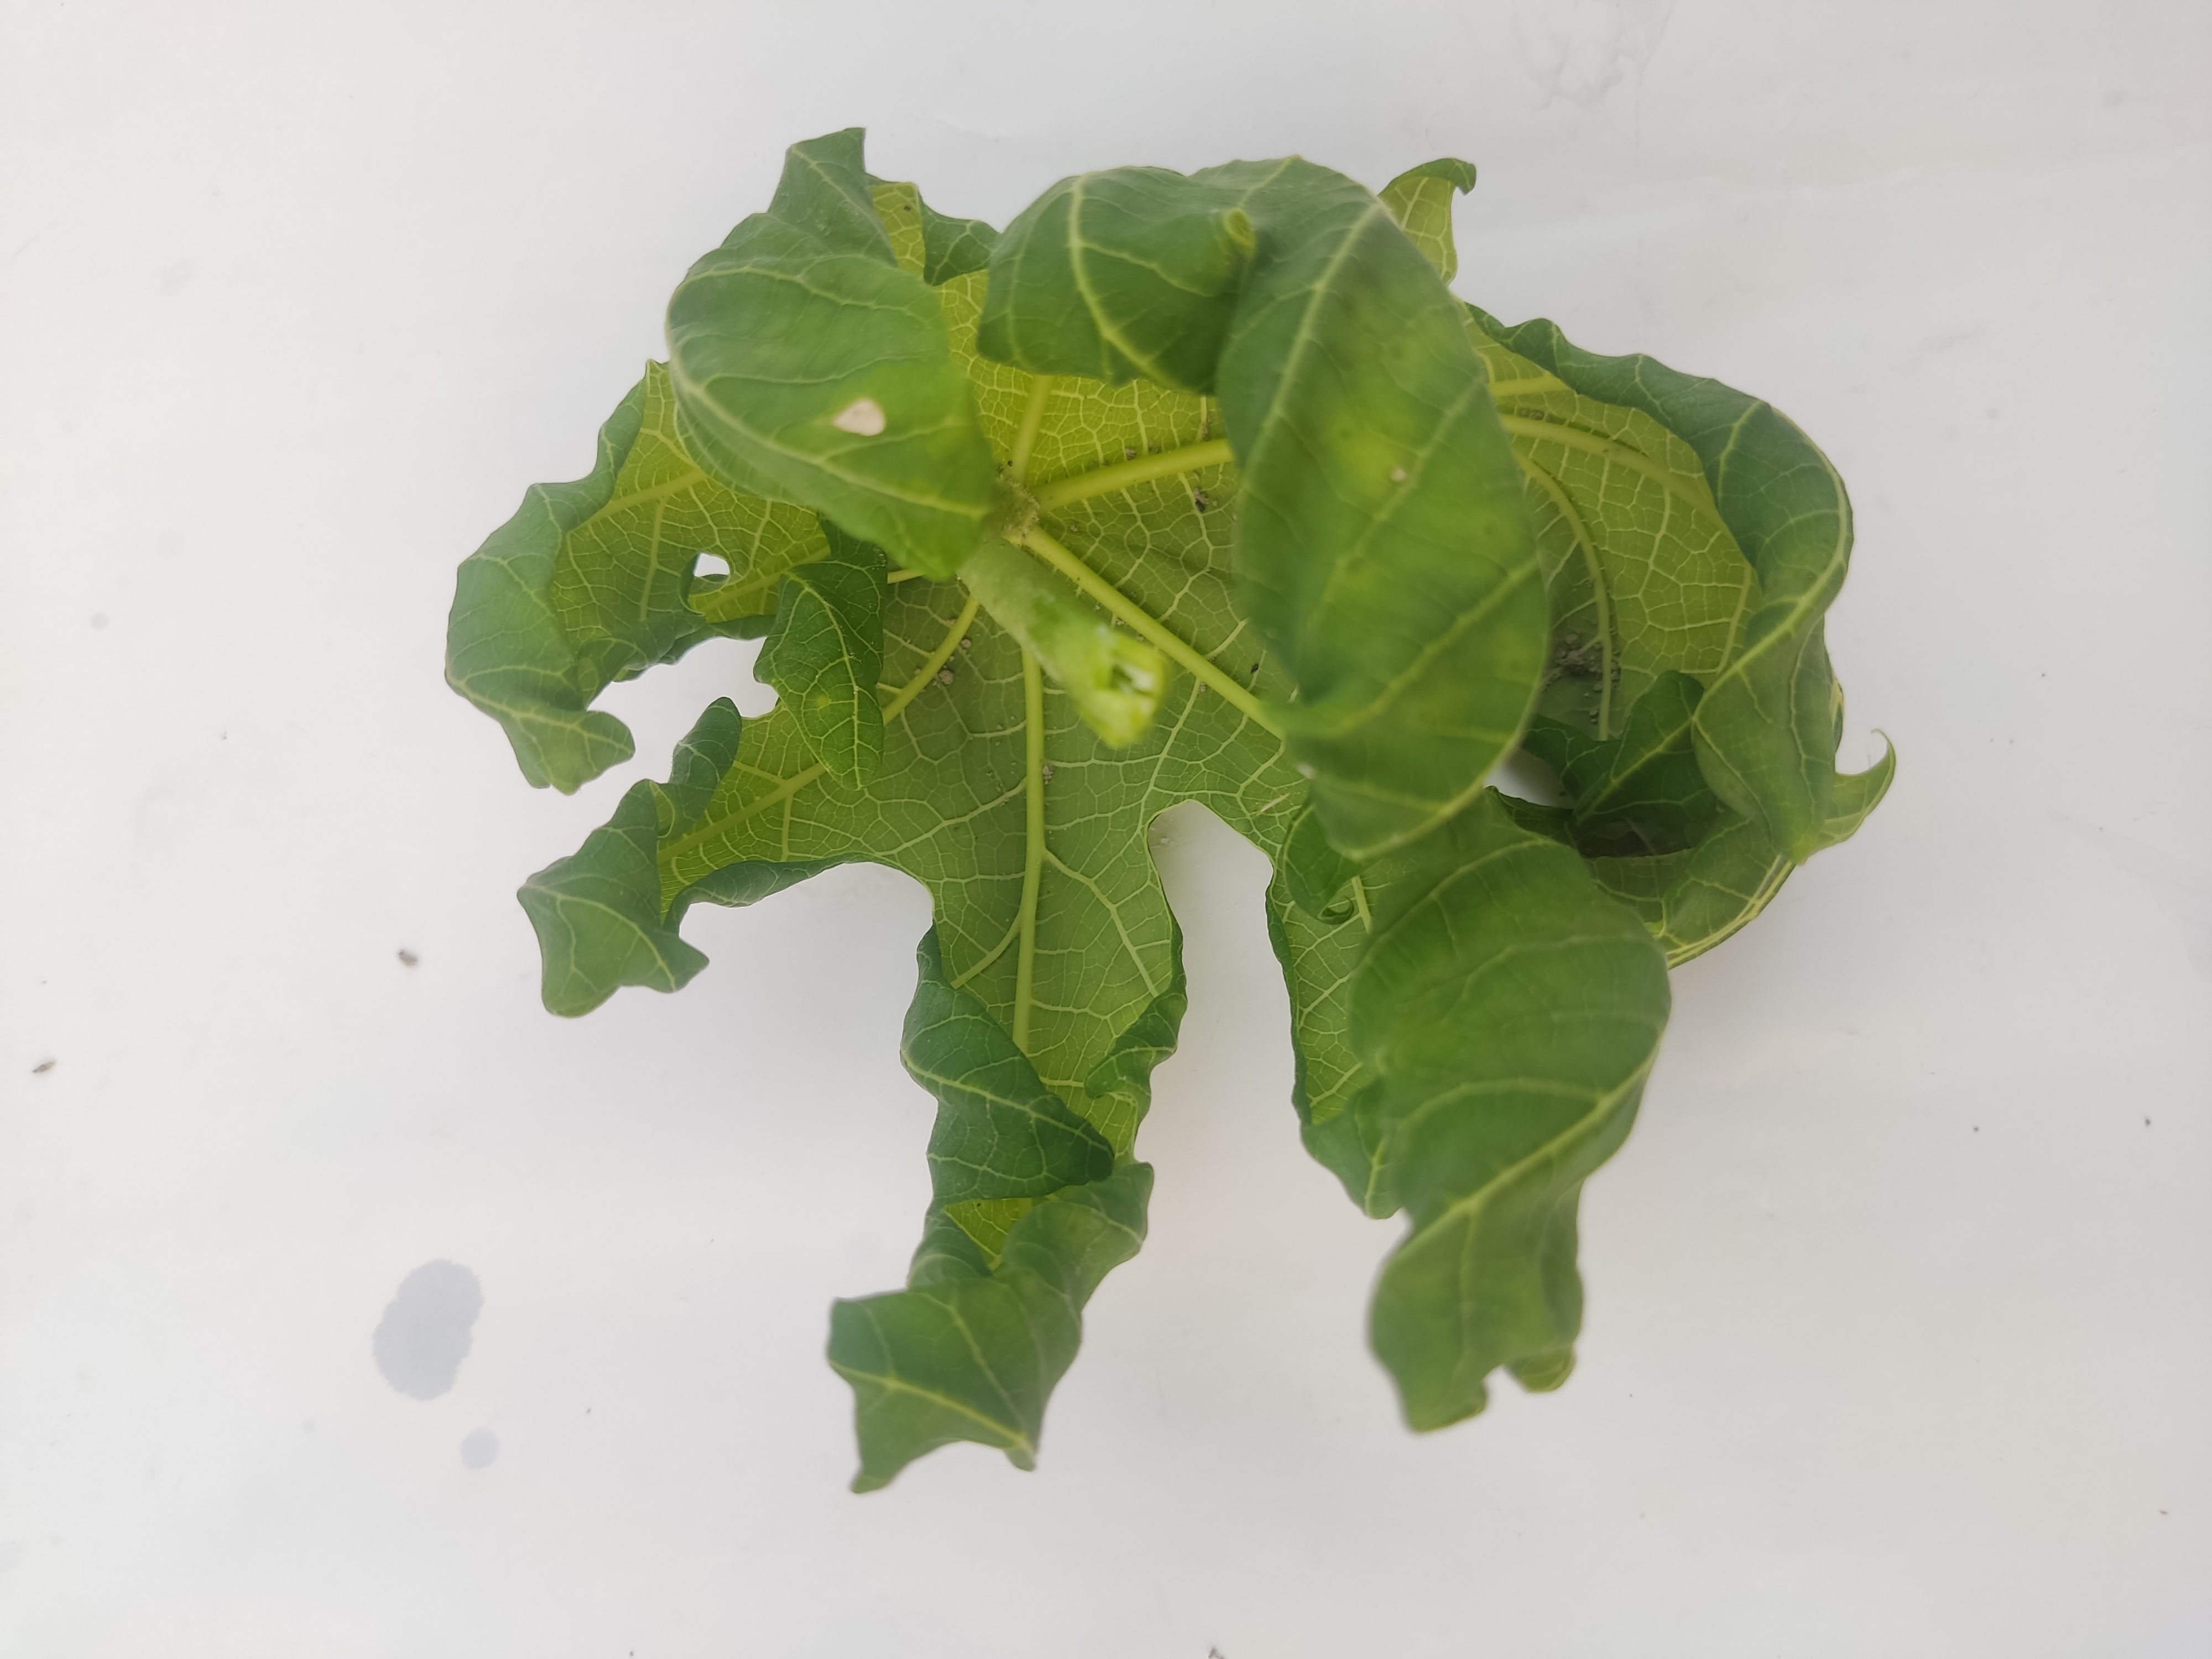
Label: Leaf Curl